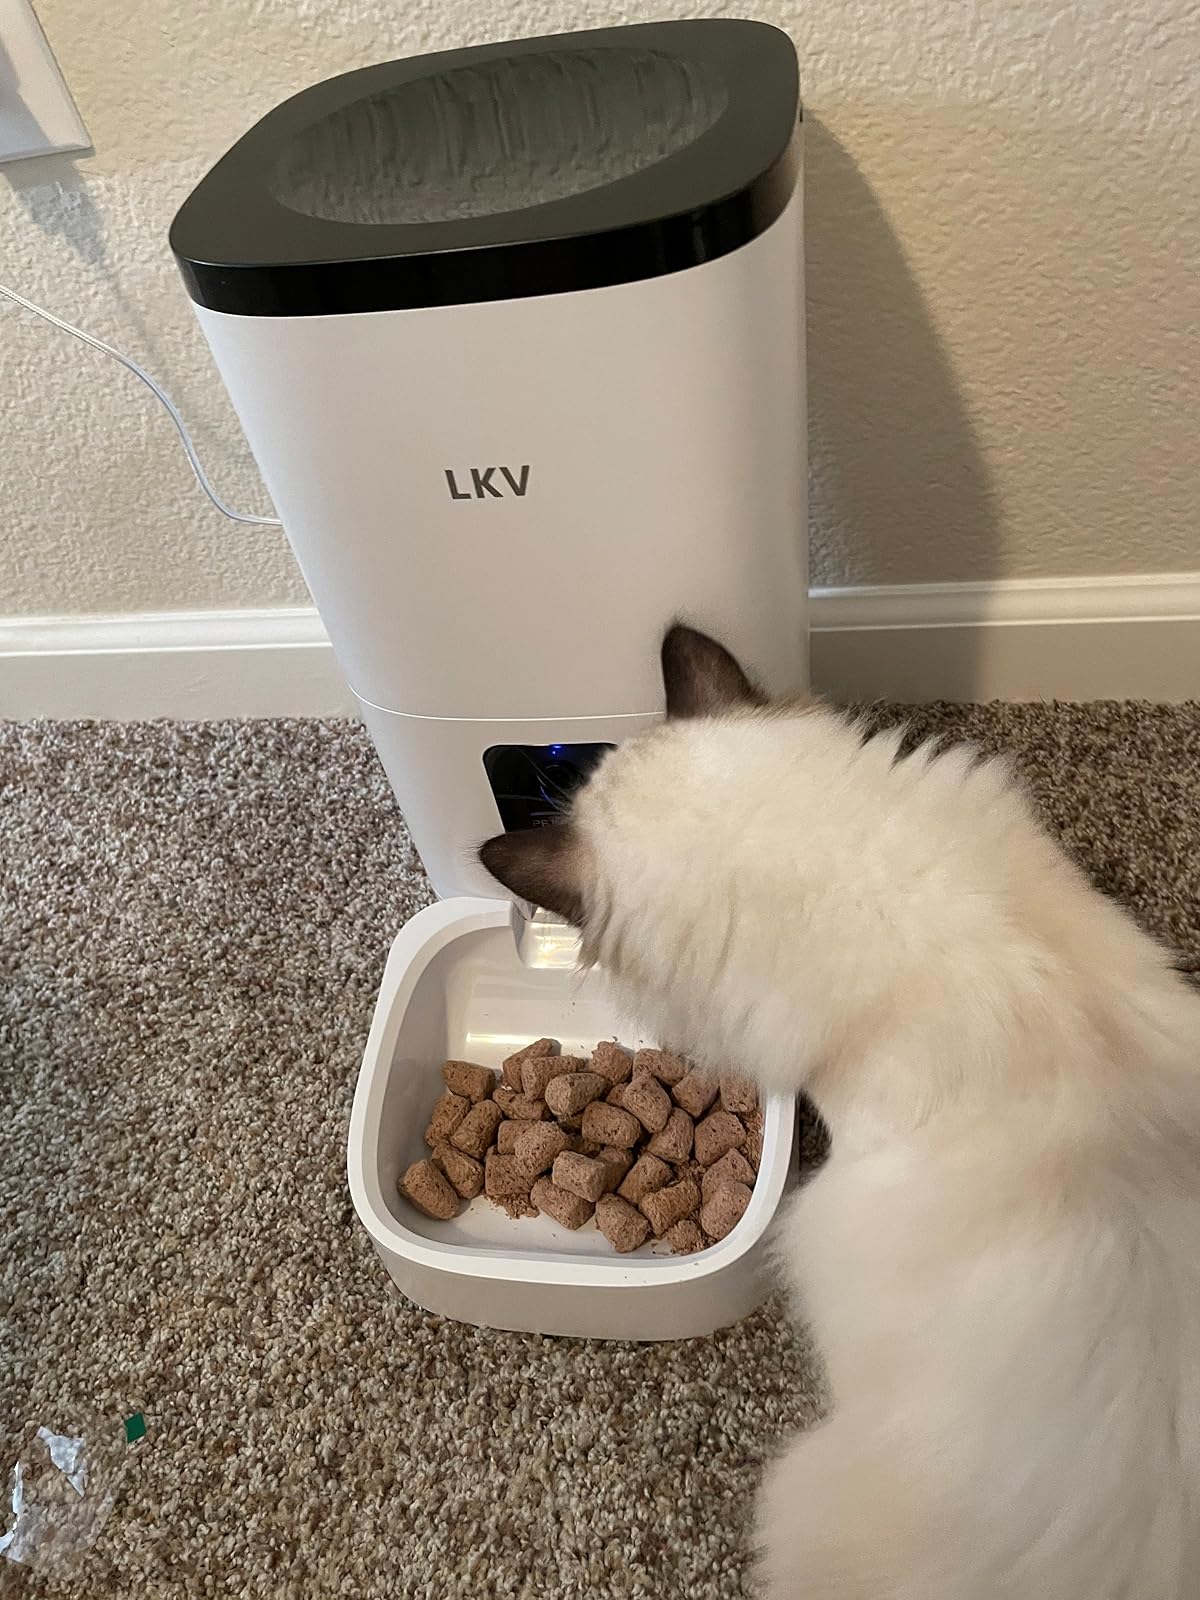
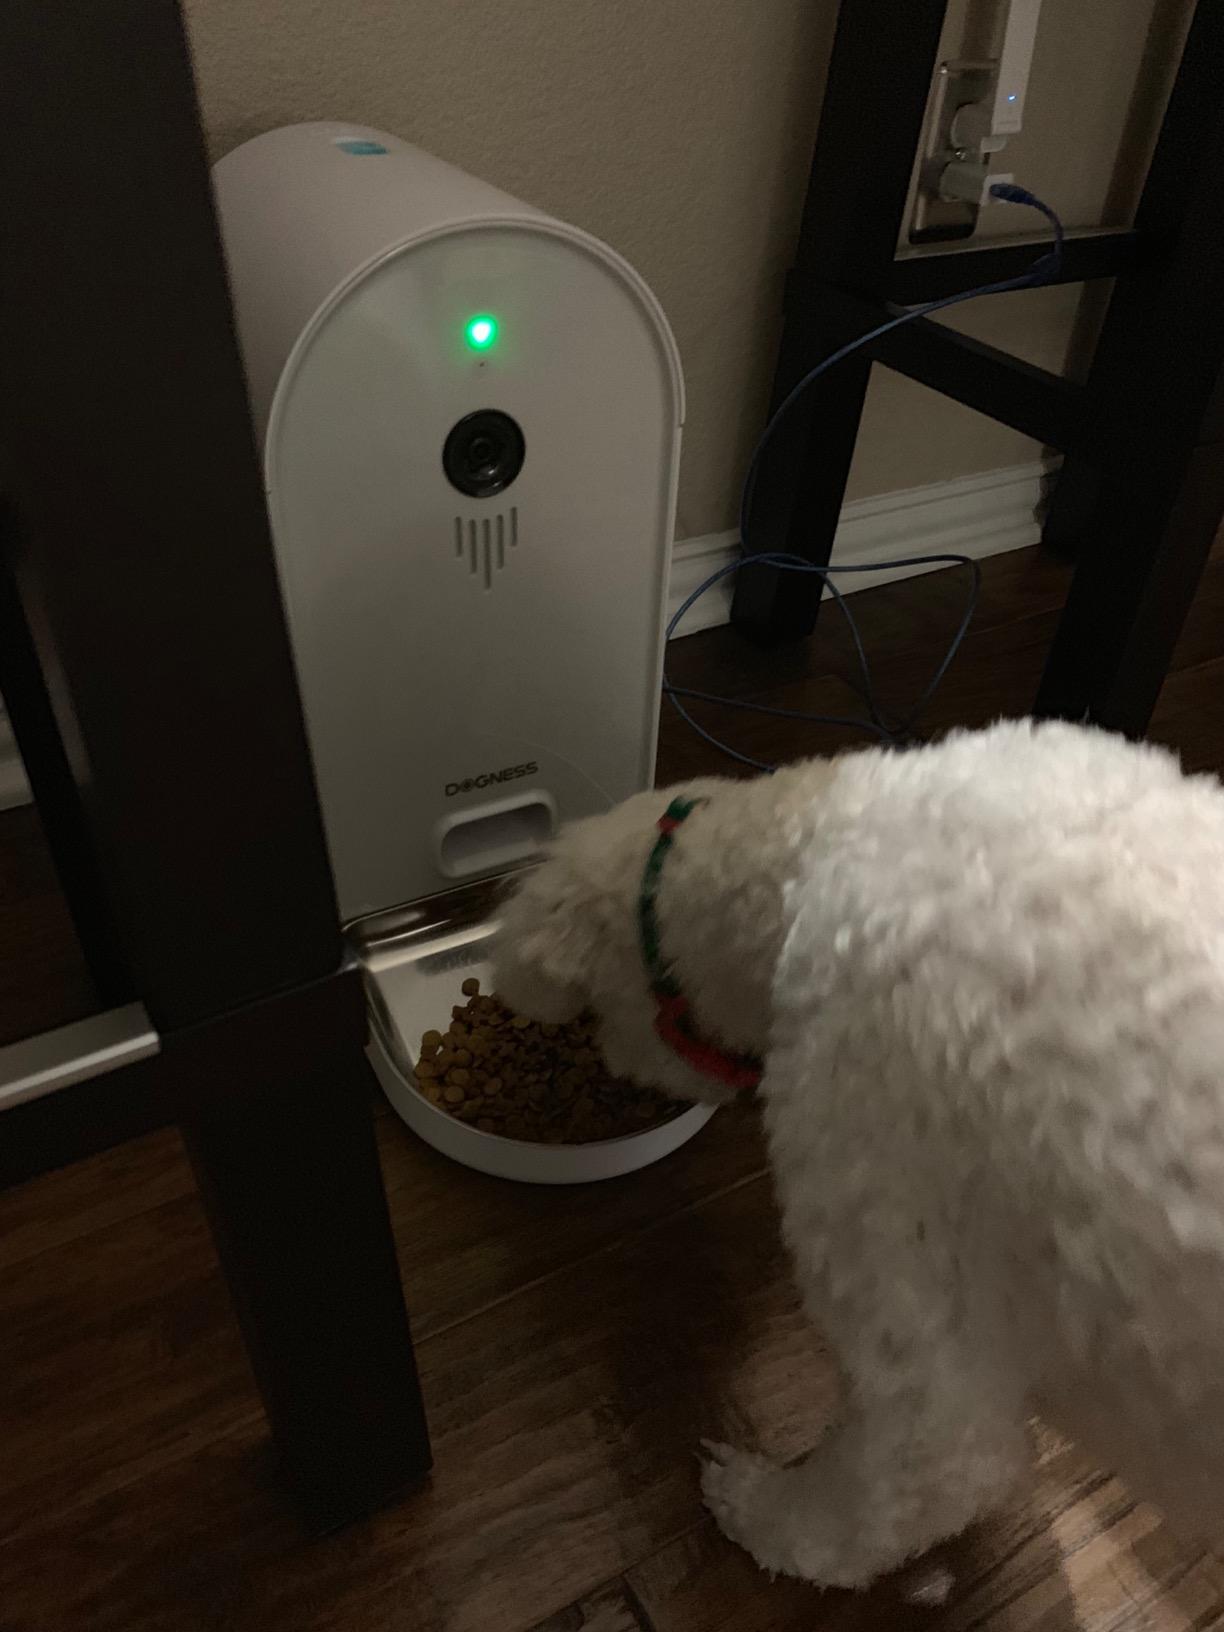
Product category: items_feeder
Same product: no